Catalonia

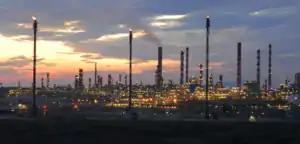
Factories, La Pobla de Mafumet, Tarragona

The Statute of Autonomy of Catalonia is the fundamental organic law, second only to the Spanish Constitution from which the Statute originates.